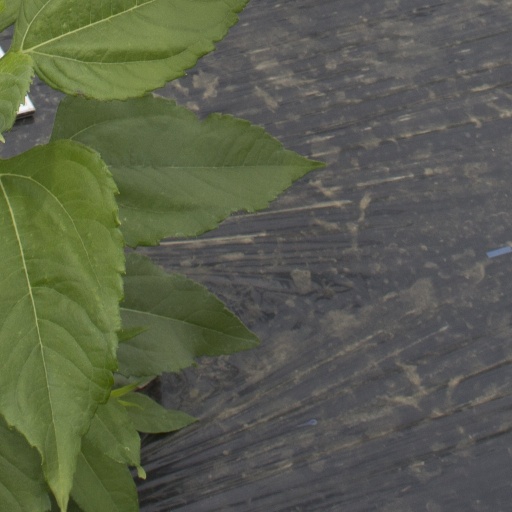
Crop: Jerusalem artichoke